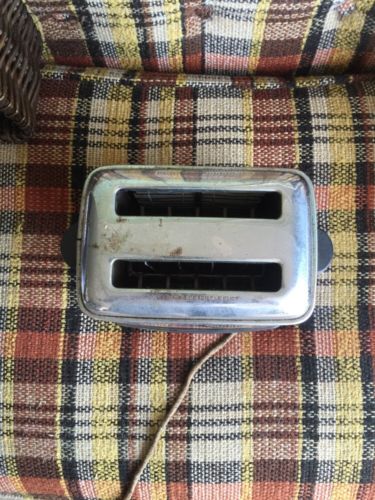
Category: toaster